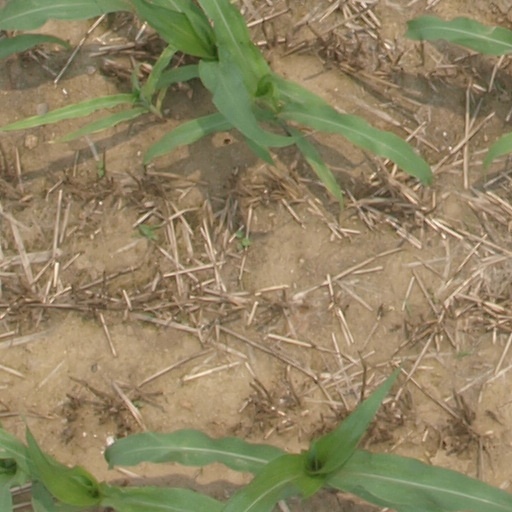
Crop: maize; corn